Tangshan

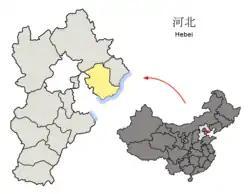
Xiaonan Park (urban green space)

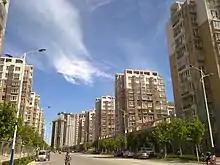
Huimin Yuan Apartments, Zhengtai Li, Lunan, Tangshan, Hebei

Tangshan is a coastal, industrial prefecture-level city in the northeast of Hebei province. It is located in the eastern part of Hebei Province and the northeastern part of the North China Plain. It is located in the central area of the Bohai Rim and serves as the main traffic corridor to the Northeast. The city faces the Bohai Sea in the south, the Yan Mountains in the north, Qinhuangdao across the Luan River to the east, and Tianjin to the west.